On Line (2002 film)

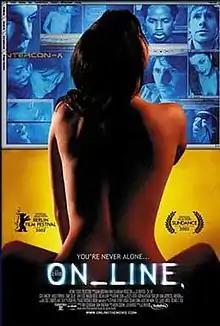
Promotional poster for the film

On_Line is a 2002 American drama film directed by Jed Weintrob and executive produced by Richard D. Titus, Tavin Marin Titus, and Claude Arpels. The film was selected to world premiere at the Sundance Film Festival and was released theatrically, on DVD and television worldwide.